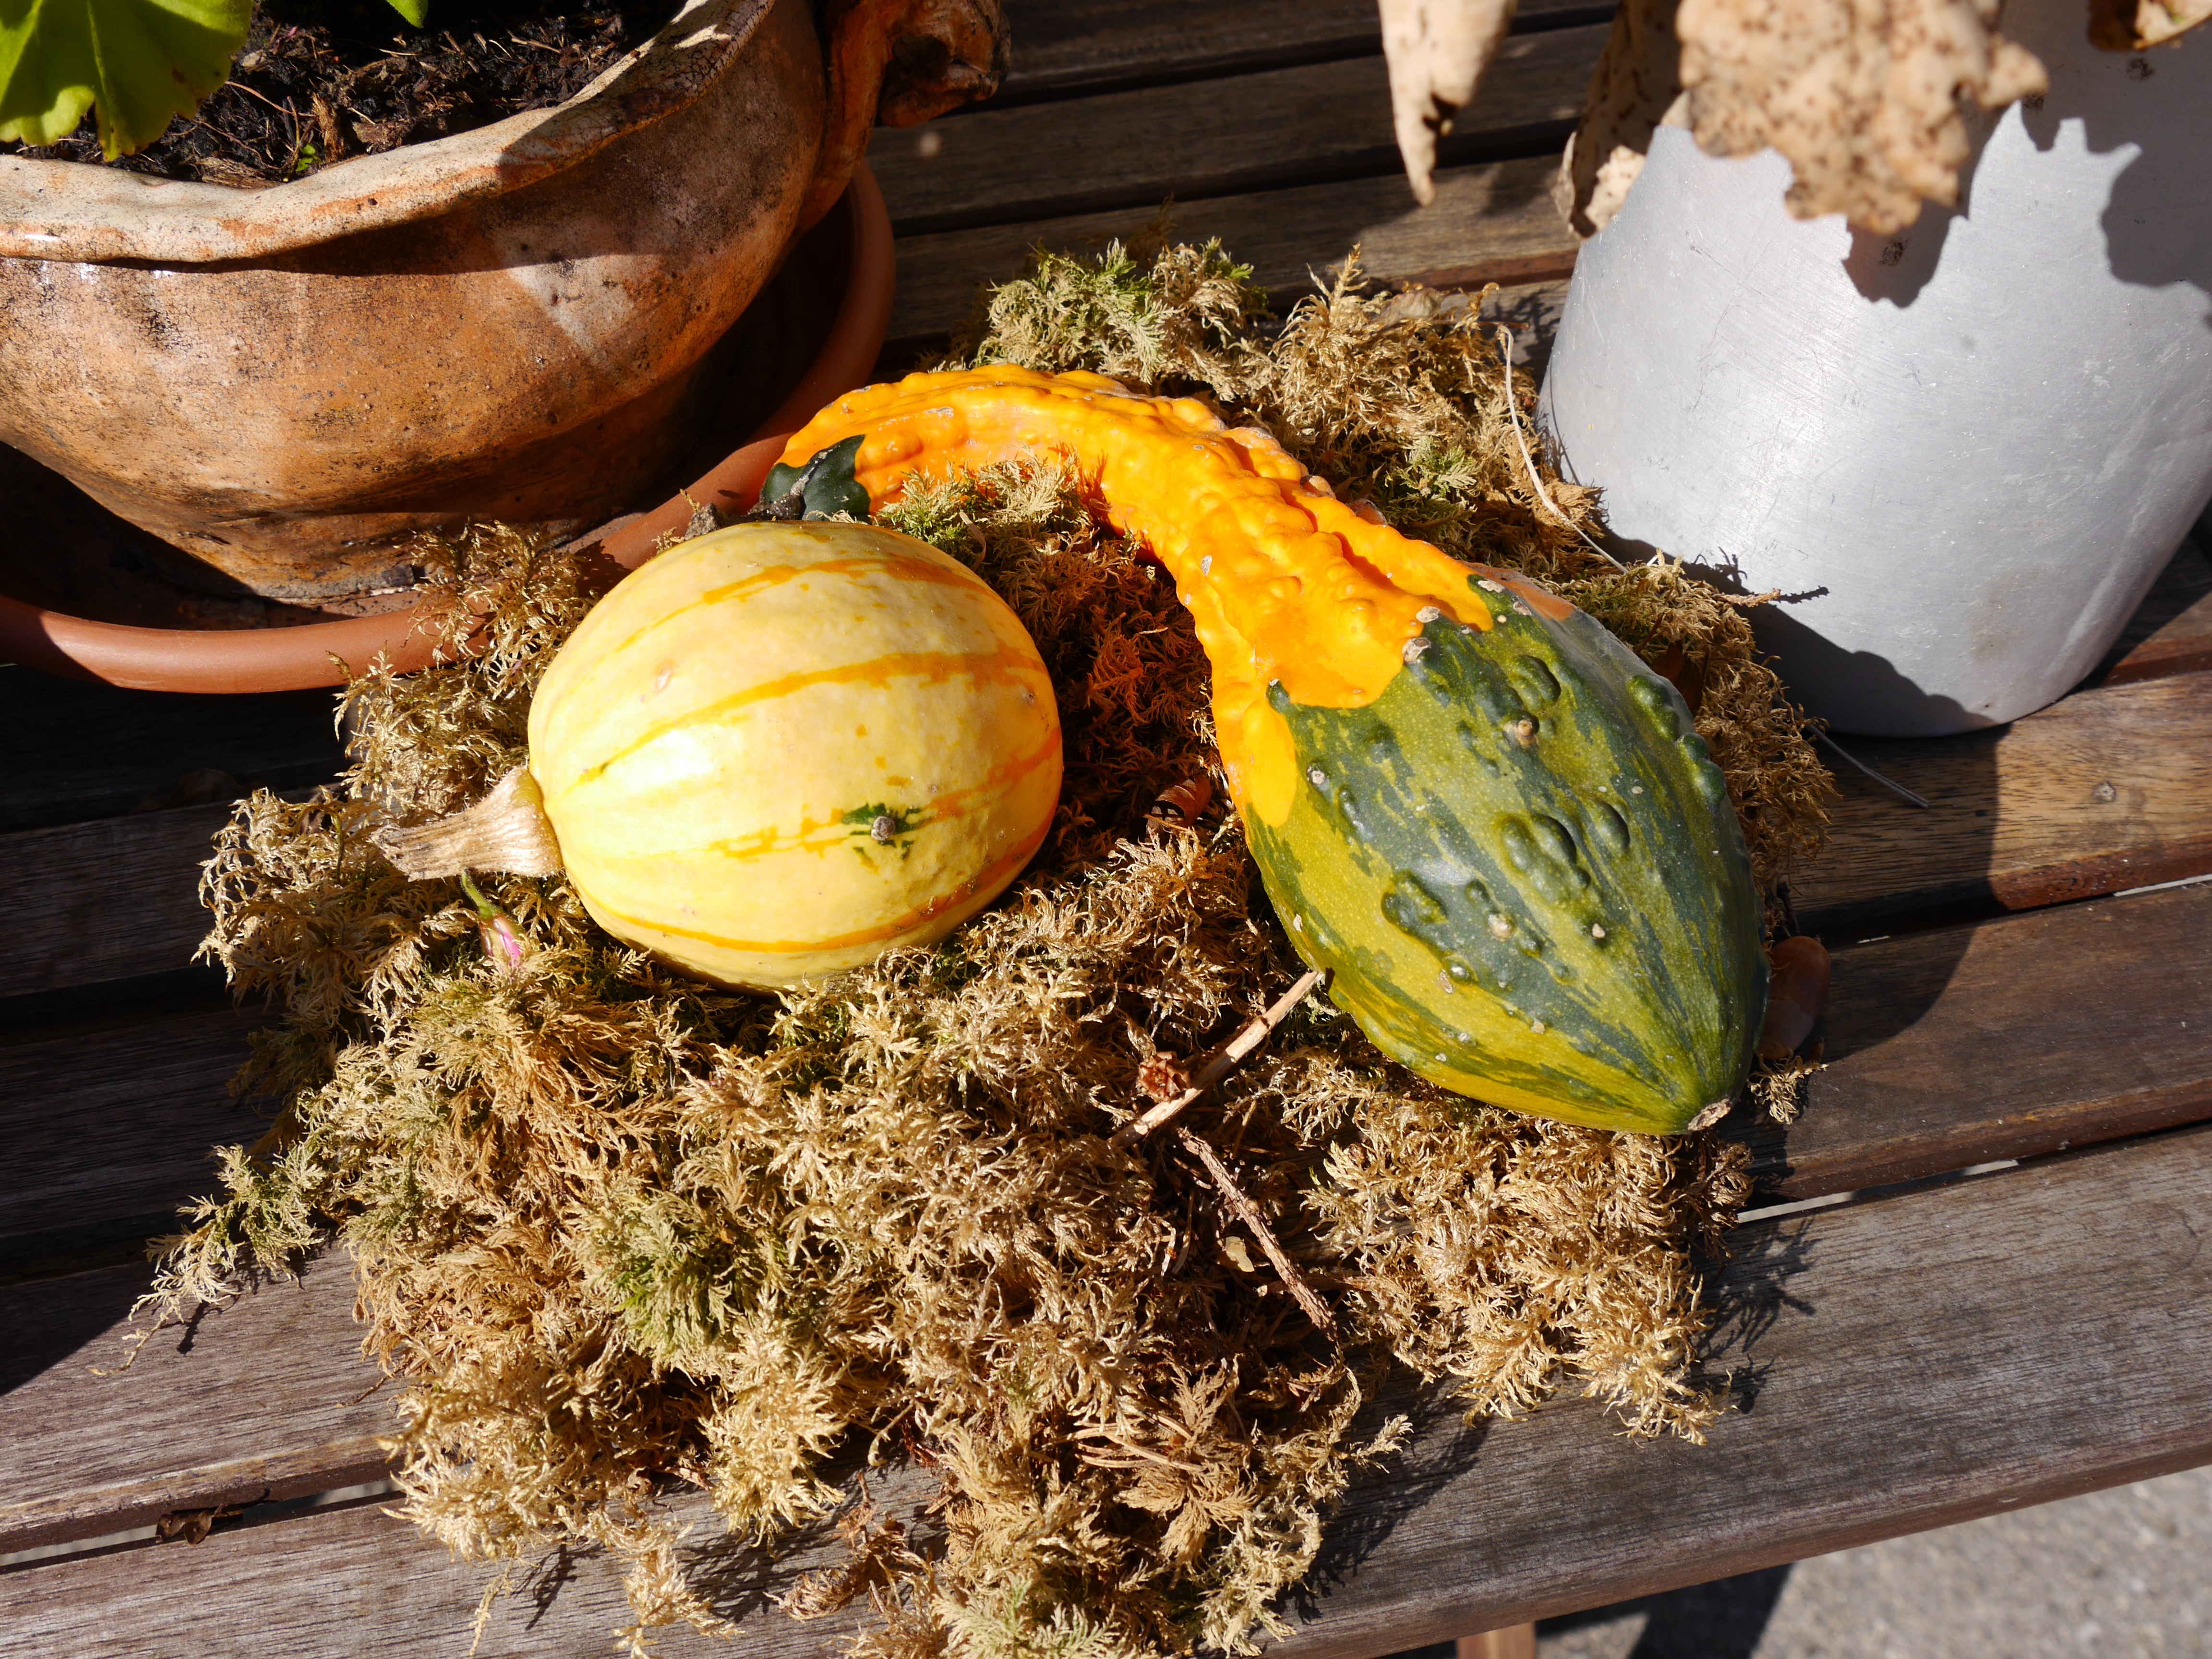
plant, fruit, leaf, flower, food, produce, vegetable, autumn, pumpkin, gourd, coconut, cucurbita, autumn decoration, flowering plant, land plant